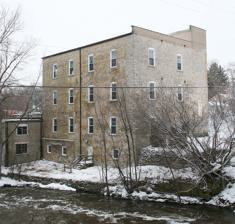
Building: Grafton Flour Mill
Country: United States of America
Year built: 1847
United States historic place Grafton Flour Mill U.S. National Register of Historic Places Grafton Flour Mill Location 1300 14th Ave. Grafton, Wisconsin Coordinates 43°19′06″N 87°56′57″W / 43.31826°N 87.94917°W / 43.31826; -87.94917 Built 1847 NRHP reference No. 83003409 Added to NRHP June 30, 1983 The Grafton Flour Mill is a former grist mill on the Milwaukee River in Grafton , Wisconsin , United States . The original section was built in 1846 by a group of Yankee farmers as a flour mill and produced flour for many years through a succession of owners. In 1884, the mill caught fire and had to be partially rebuilt. The owner went bankrupt after the fire and sold the mill to the White Lily Flour company. During the Great Depression it was bought by the neighboring Badger Worsted Mill and was converted to produce worsted yarn. The company left Grafton in 1980, but the building still houses a yarn store, which began as the Badger Worsted Company's factory store, but is now independently owned. The building also houses a coffeeshop, offices, and studios. On June 30, 1983, it was added to the National Register of Historic Places . References